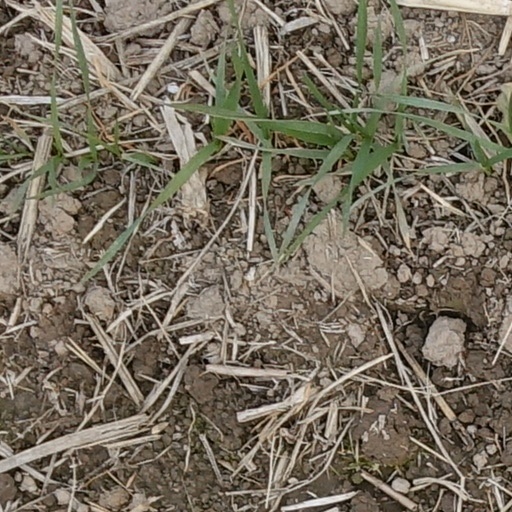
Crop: wheat